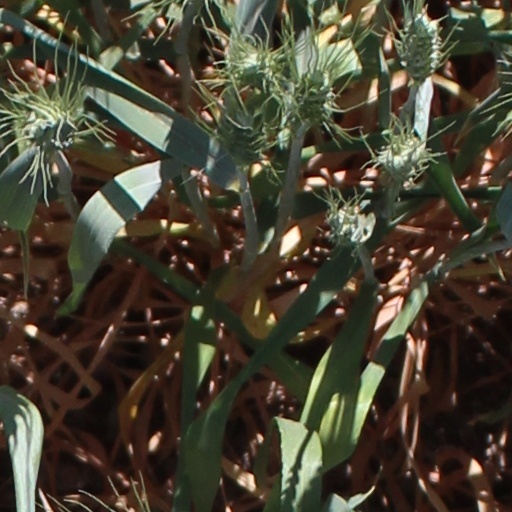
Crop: wheat